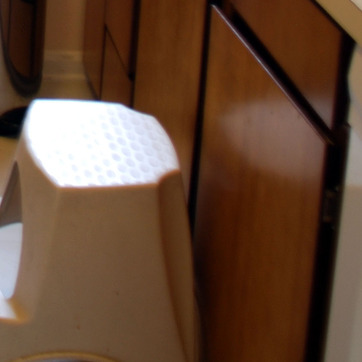
Material: plastic